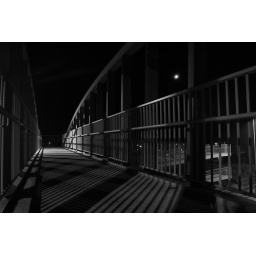
Trying a few long exposures on a bridge over the main road by Tangmere. I liked the patterns on the floor.